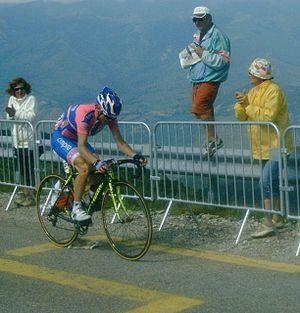
Le coureur cycliste Damiano Cunego lors de la quatorzième étape du Tour de France 2011. Je remercie [-OMAR-BRAVO-], auteur de la photo, de m'avoir permis de la mettre sur le site Wikimédia Commons.
Damiano Cunego est un coureur cycliste italien né le 19 septembre 1981 à Cerro Veronese en Vénétie, professionnel de 2002 à 2018. Considéré comme un spécialiste des classiques mais également des grands tours, il a notamment remporté l'Amstel Gold Race et trois fois le Tour de Lombardie, ainsi que le Tour d'Italie. Il termine premier du classement UCI en 2004.